Egyptian Revival architecture in the British Isles

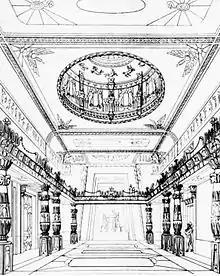
The Great Hall in the Egyptian Hall was redesigned by J. B. Papworth in 1819.

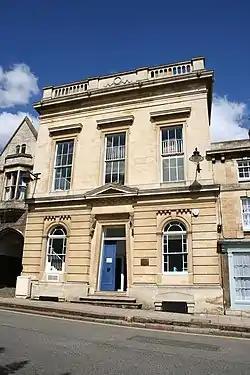
Camera Obscura House, Stamford, Lincolnshire

A particularly ambitious example of an obelisk type monument was the tower, built to commemorate the Golden Jubilee of George III in 1810. It stands on the summit of Moel Famau in northeast Wales and was designed by Thomas Harrison of Chester. It takes its inspiration from an Egyptian obelisk with three tiers. Although the foundation stone was laid in 1810 by George Kenyon, 2nd Baron Kenyon, the tower was never completed due to a lack of funds. In 1862, a major storm brought down the incomplete tower. The remaining upper part of the structure was demolished for safety reasons leaving just the base. Egyptian features can still be discerned in the ruins of the monument with the Pylon doors and the Hieroglyphic characters on the stonework.